French destroyer Mogador

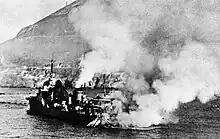
Mogador immediately after the attack on 3 July 1940

"Mogador" was present during the British attack on Mers-el-Kébir on 3 July 1940 and was severely damaged by a hit from an armour-piercing shell in the rear hull that detonated her ready depth charges although it failed to detonate itself. The explosion destroyed her upper rear hull, but, miraculously, the rear magazines failed to explode. 38 men were killed, the port propeller shaft was damaged and a blade from the starboard propeller was shattered. She was towed to Oran for repairs and dry docked on 17 July where the remains of her No. 4 turret were removed and the after bulkheads repaired and reinforced to make her seaworthy. She sailed for Toulon on 1 December where she was docked pending reconstruction.